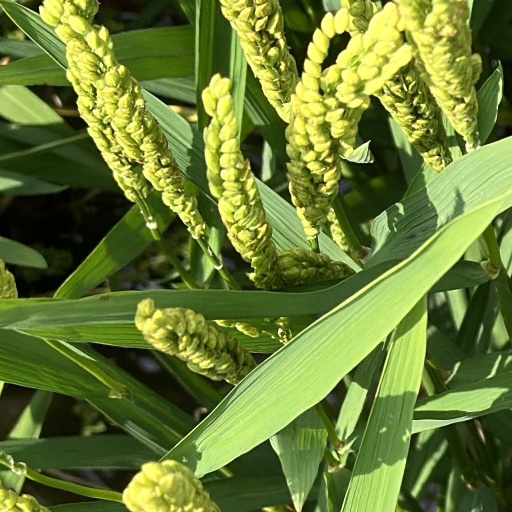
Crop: rice